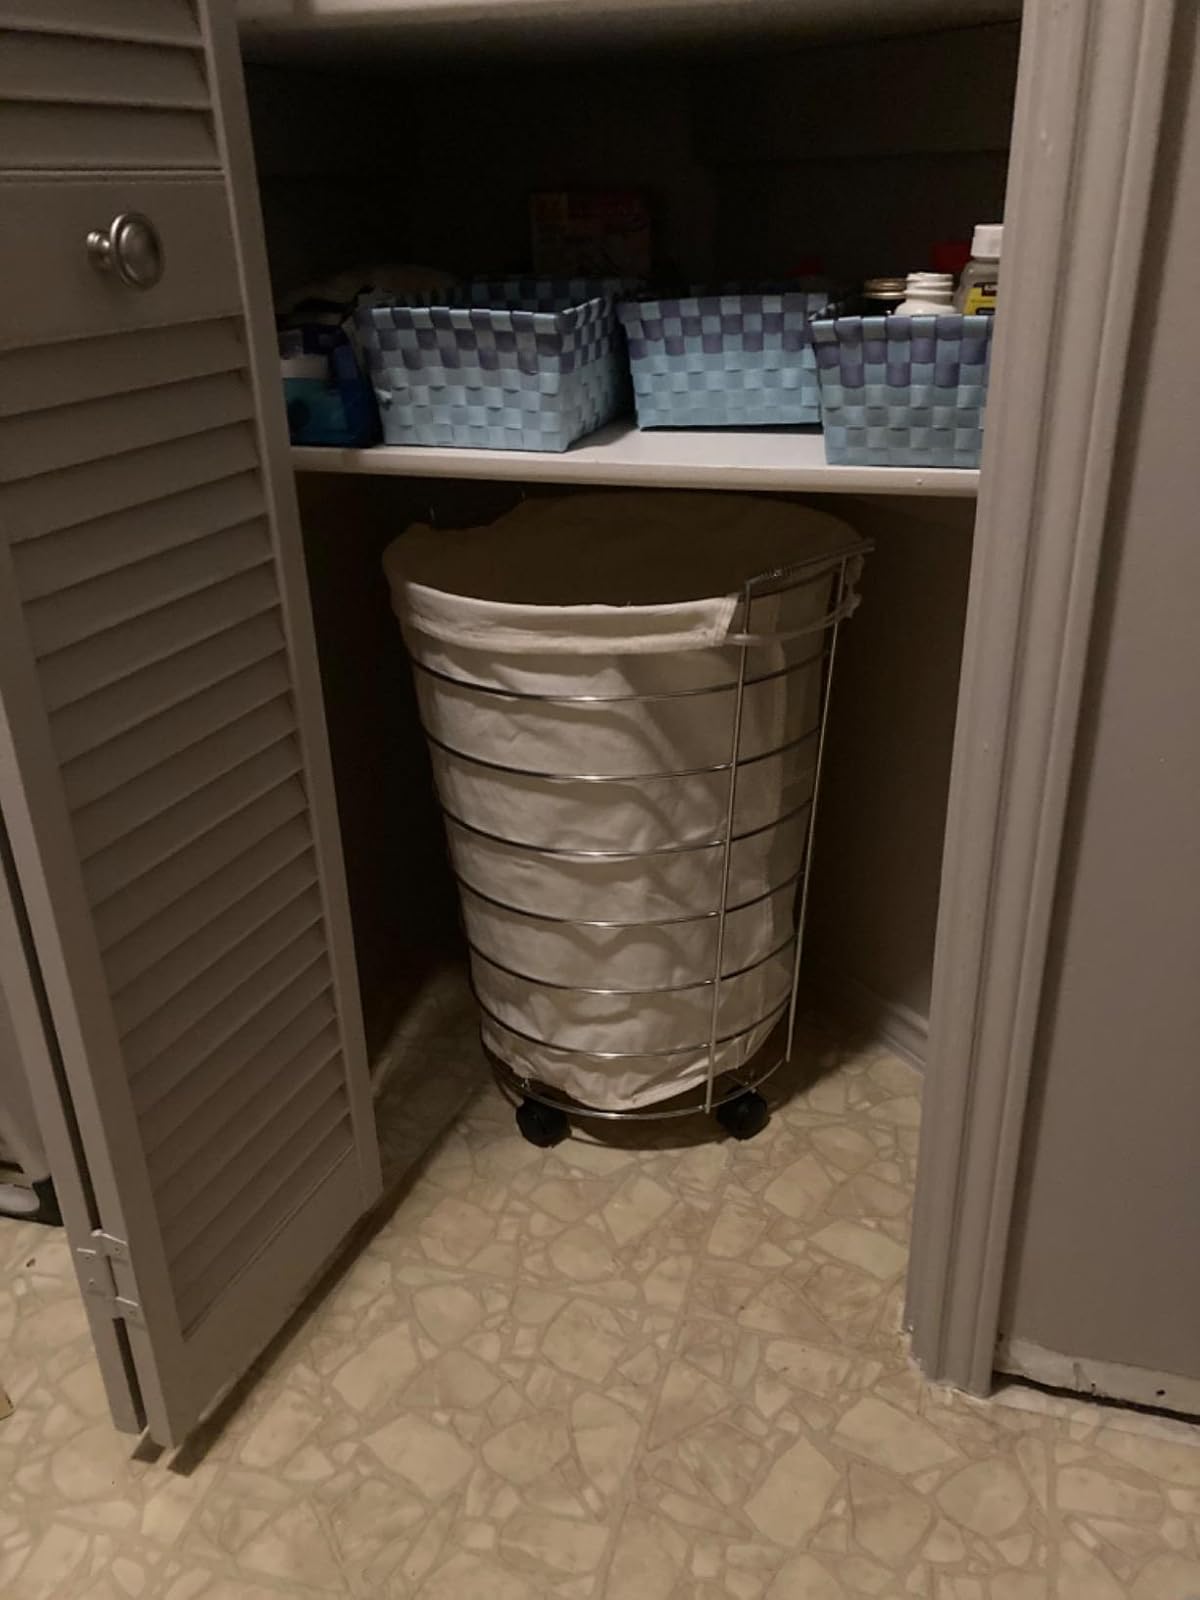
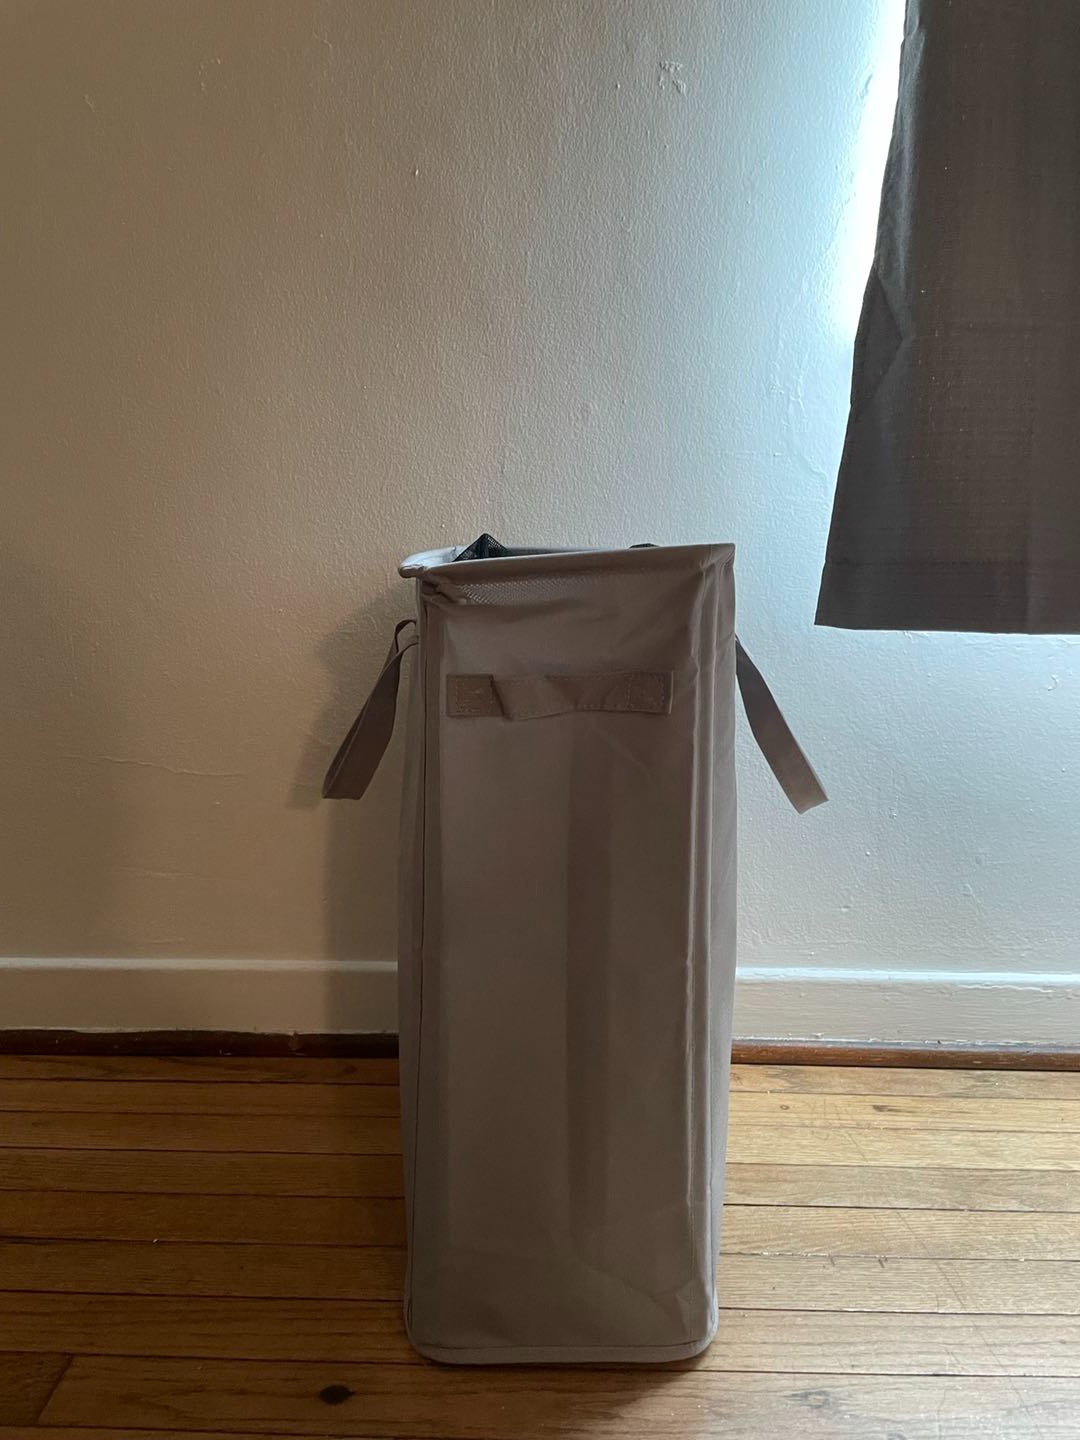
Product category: items_hamper
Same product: no